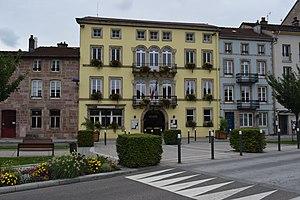
Vue d'Épinal, dans le département des Vosges en France.